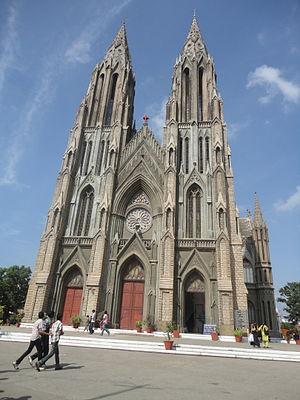
Le diocèse de Mysore est une circonscription ecclésiastique de l’Église catholique en Inde. L’ancienne mission des jésuites devient vicariat apostolique en 1850 et est confiée aux pères des Missions étrangères de Paris. Lorsque la hiérarchie catholique est établie en Inde par Léon XIII Mysore devient diocèse, avec cathédrale et résidence épiscopale à Bangalore.